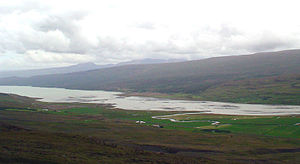
Dal
Fljótsdalur i det østlige af Island, er en ret flad dal.
En dal er en lavning med en længderetning, som arealmæssigt kan række fra nogle få kvadratkilometer til hundreder eller tusinder kvadratkilometer. En dal er typisk et lavereliggende område omringet af højere bakker eller bjerge. Større dale betegnes ofte floddale i kraft af de større vandløb, som afvander sådanne dale.